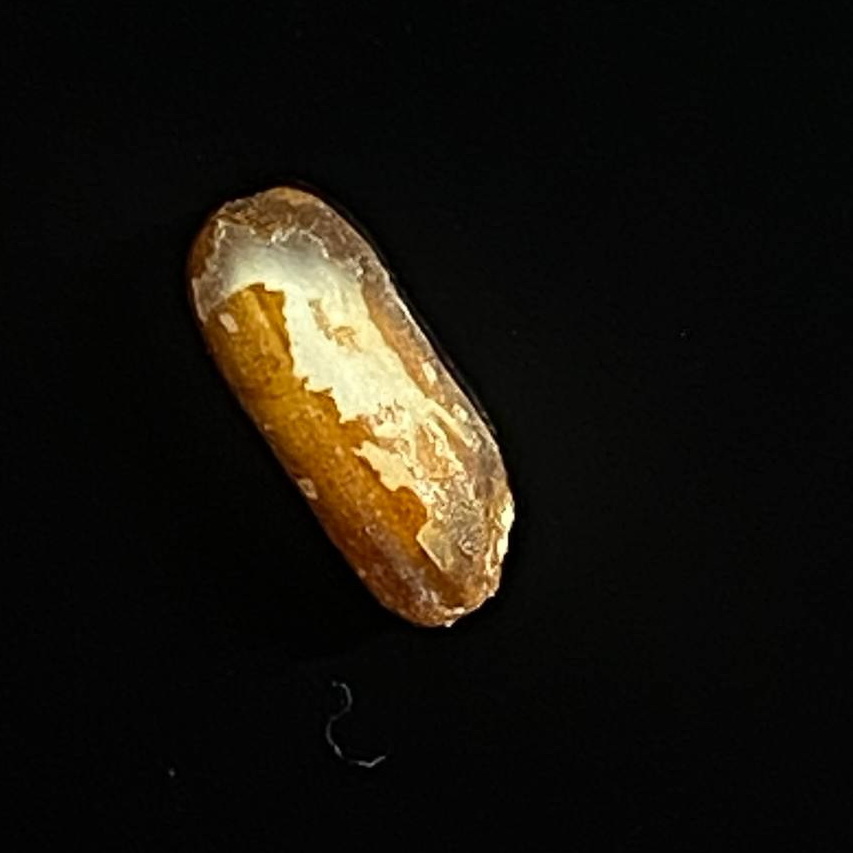
Rice variety: Lal_Biroi